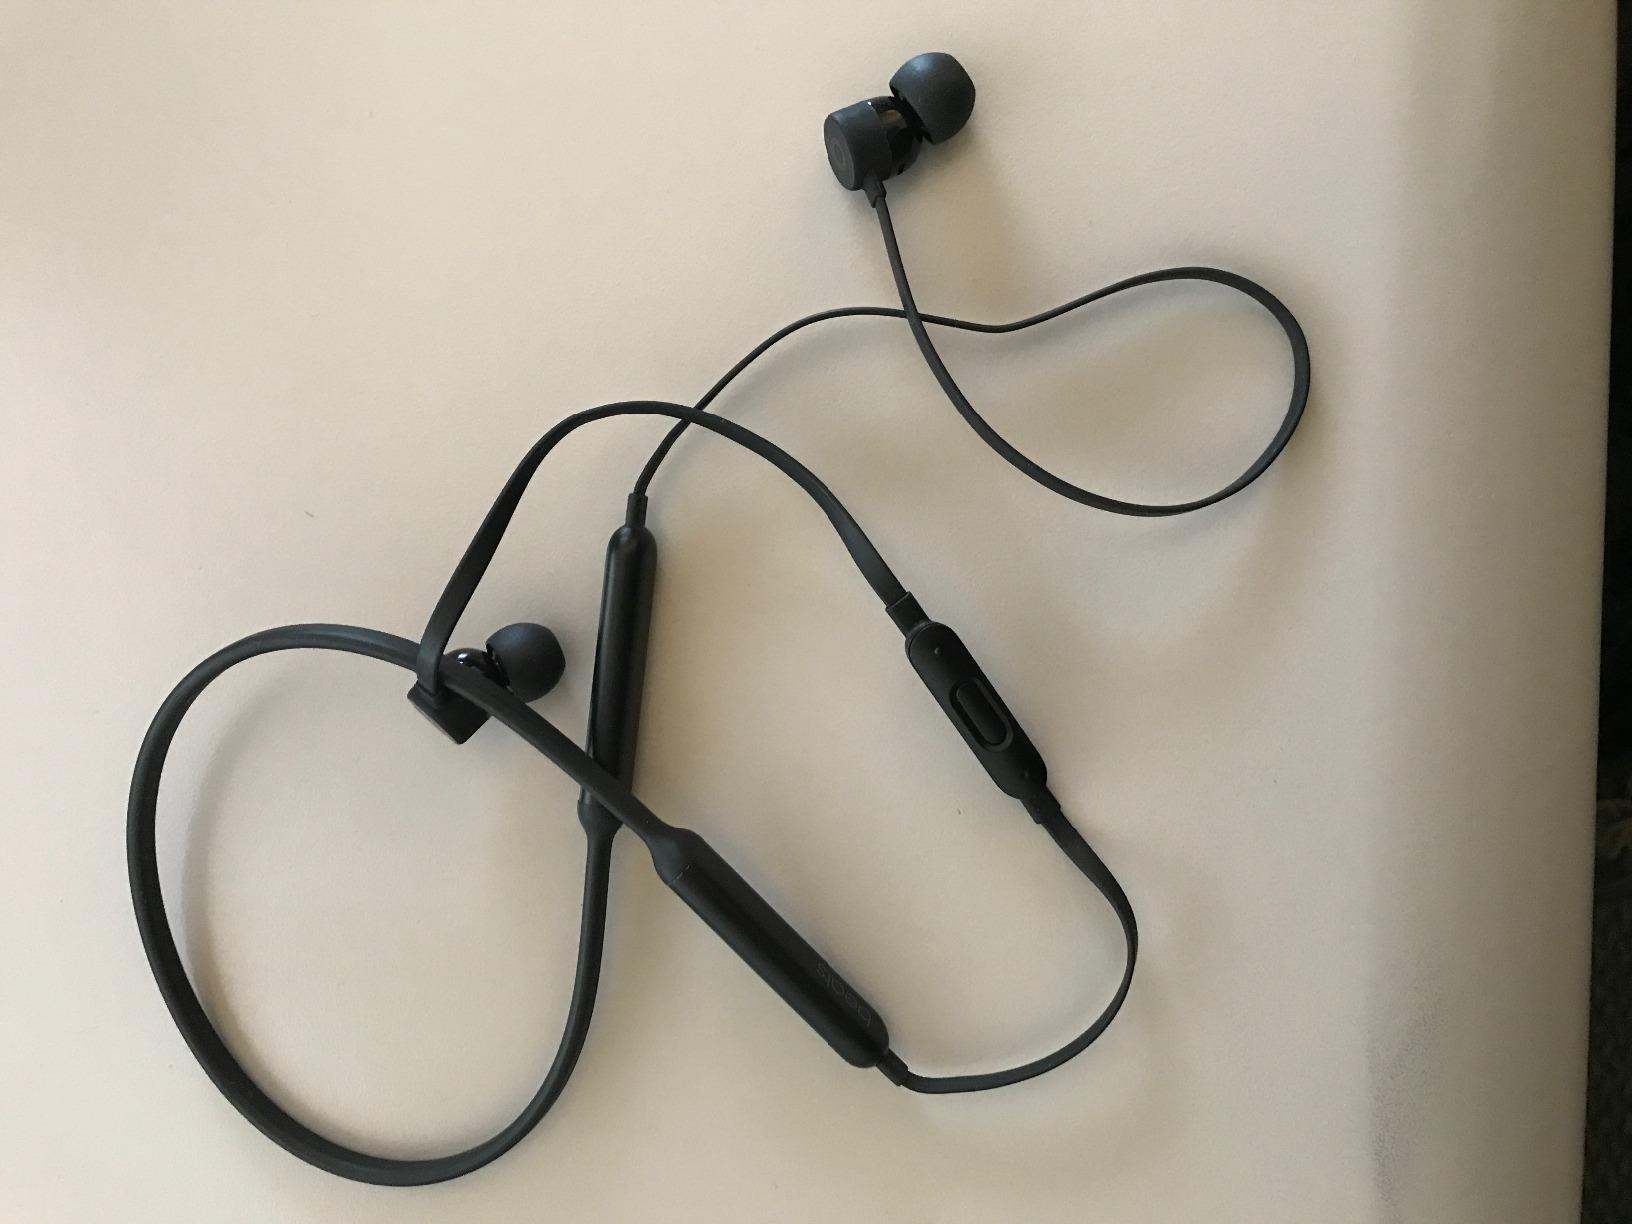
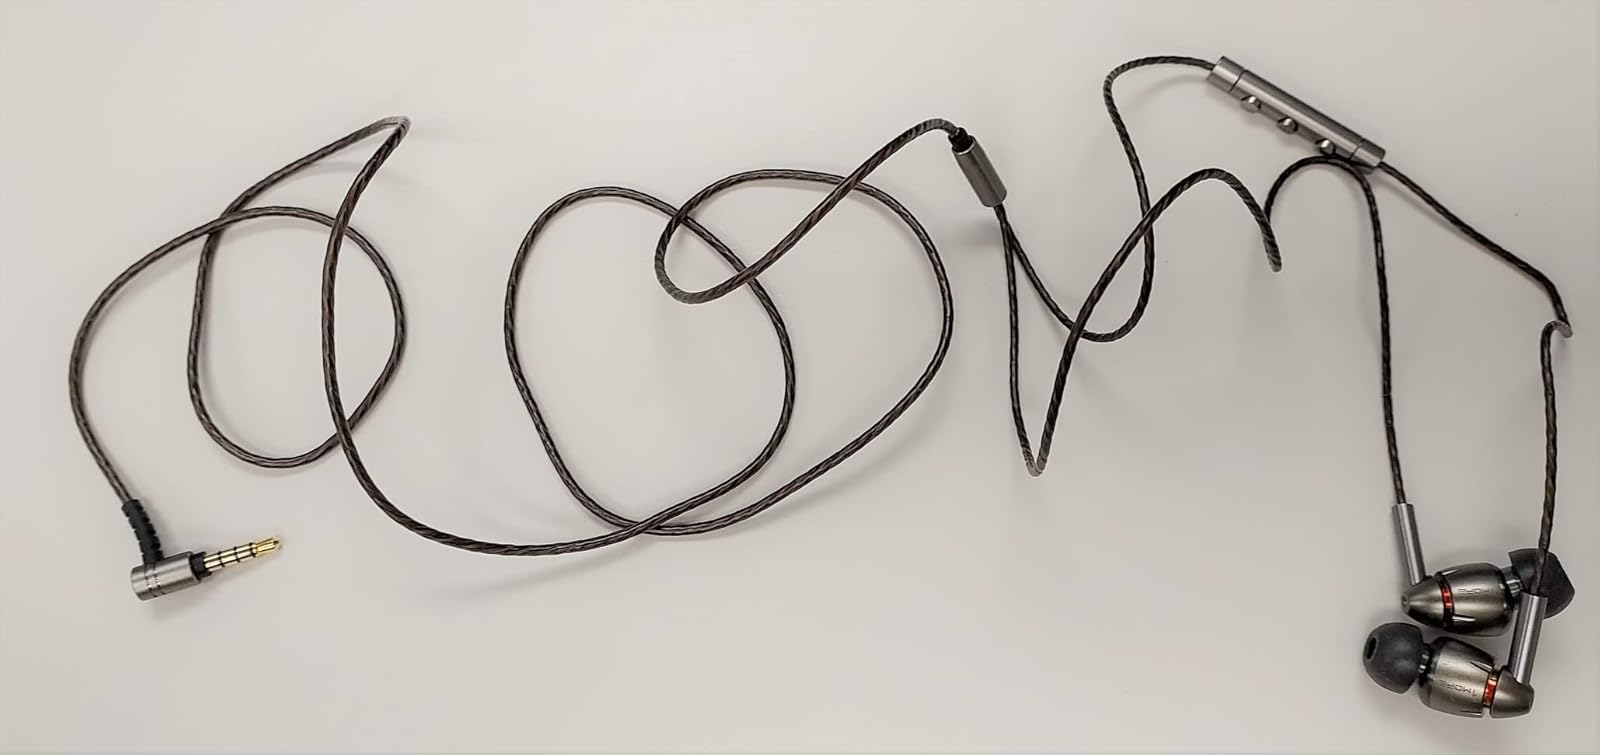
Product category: headphones
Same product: no